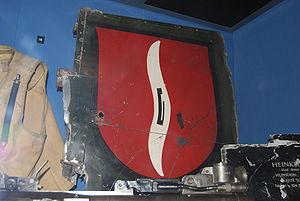
La Kampfgeschwader 4 General Wever est une unité de bombardiers de la Luftwaffe pendant la Seconde Guerre mondiale.